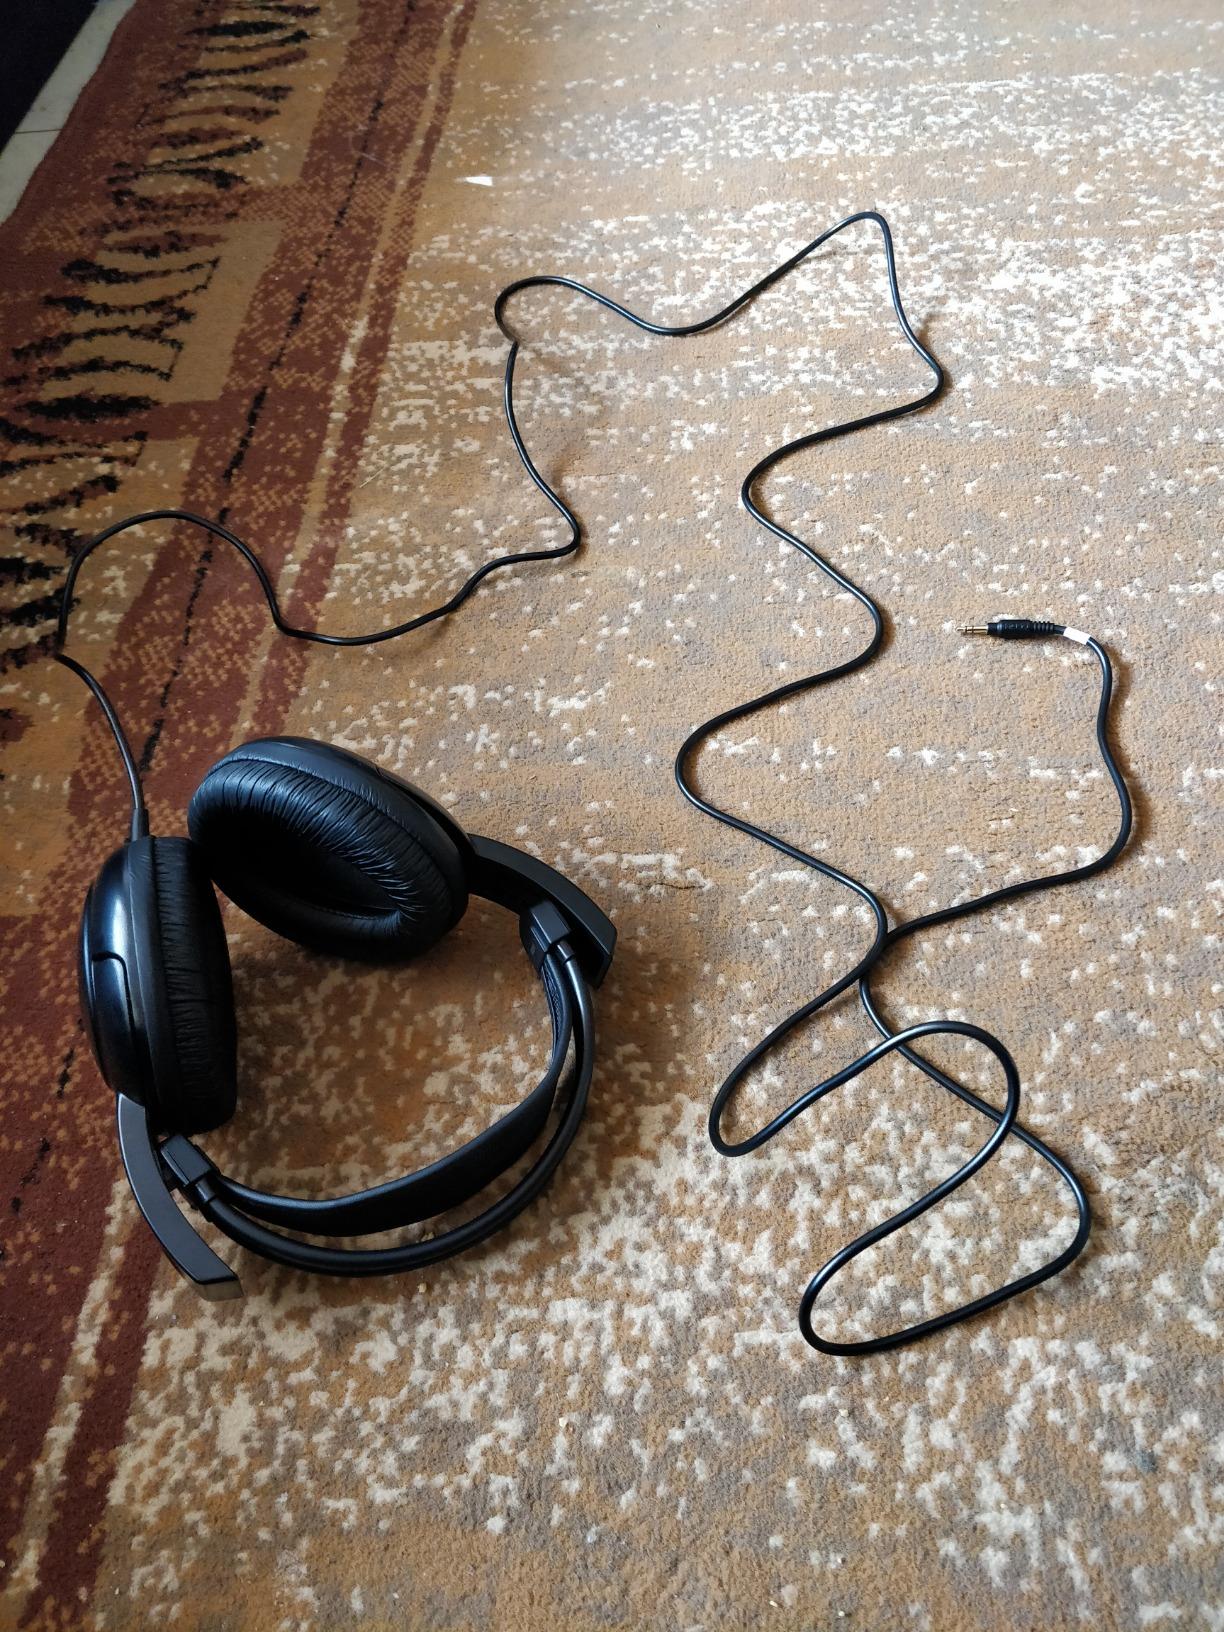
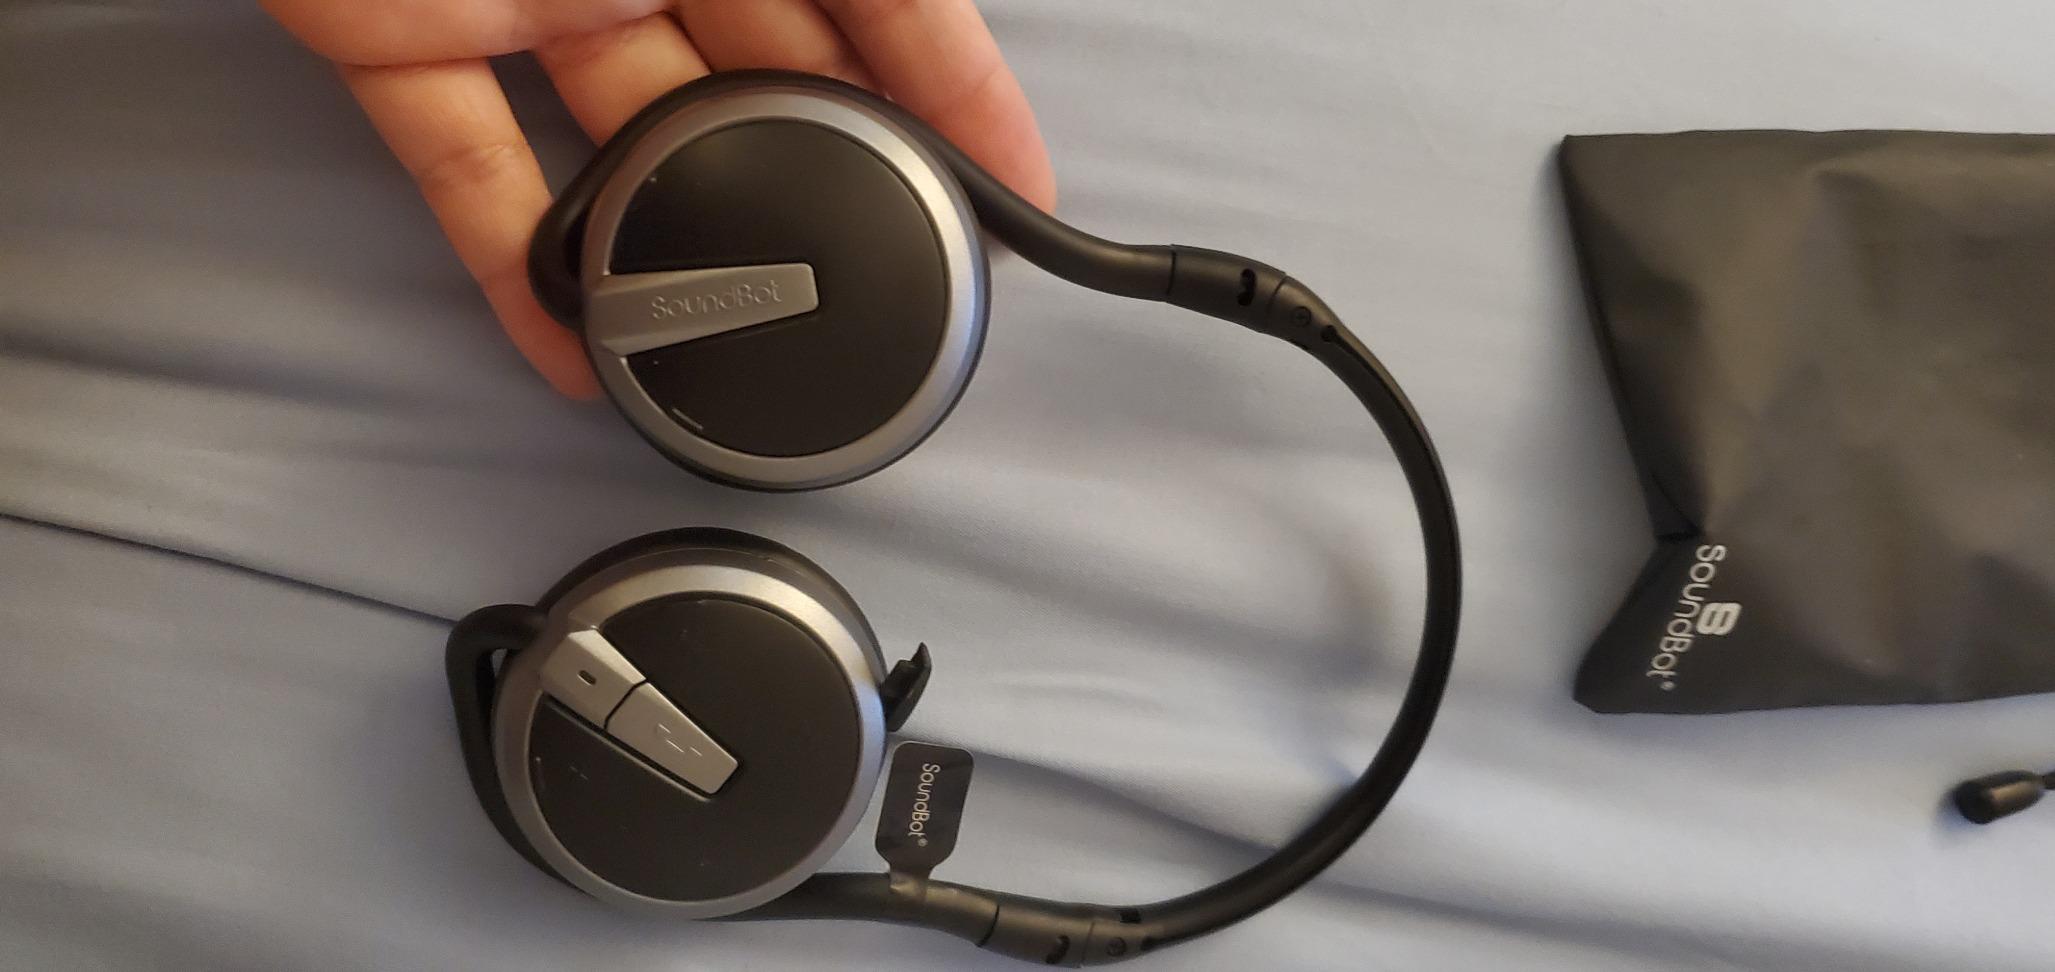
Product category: headphones
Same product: no